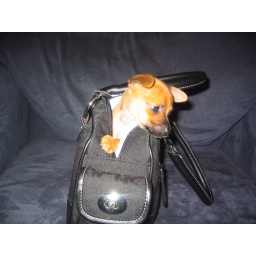
dog in bag